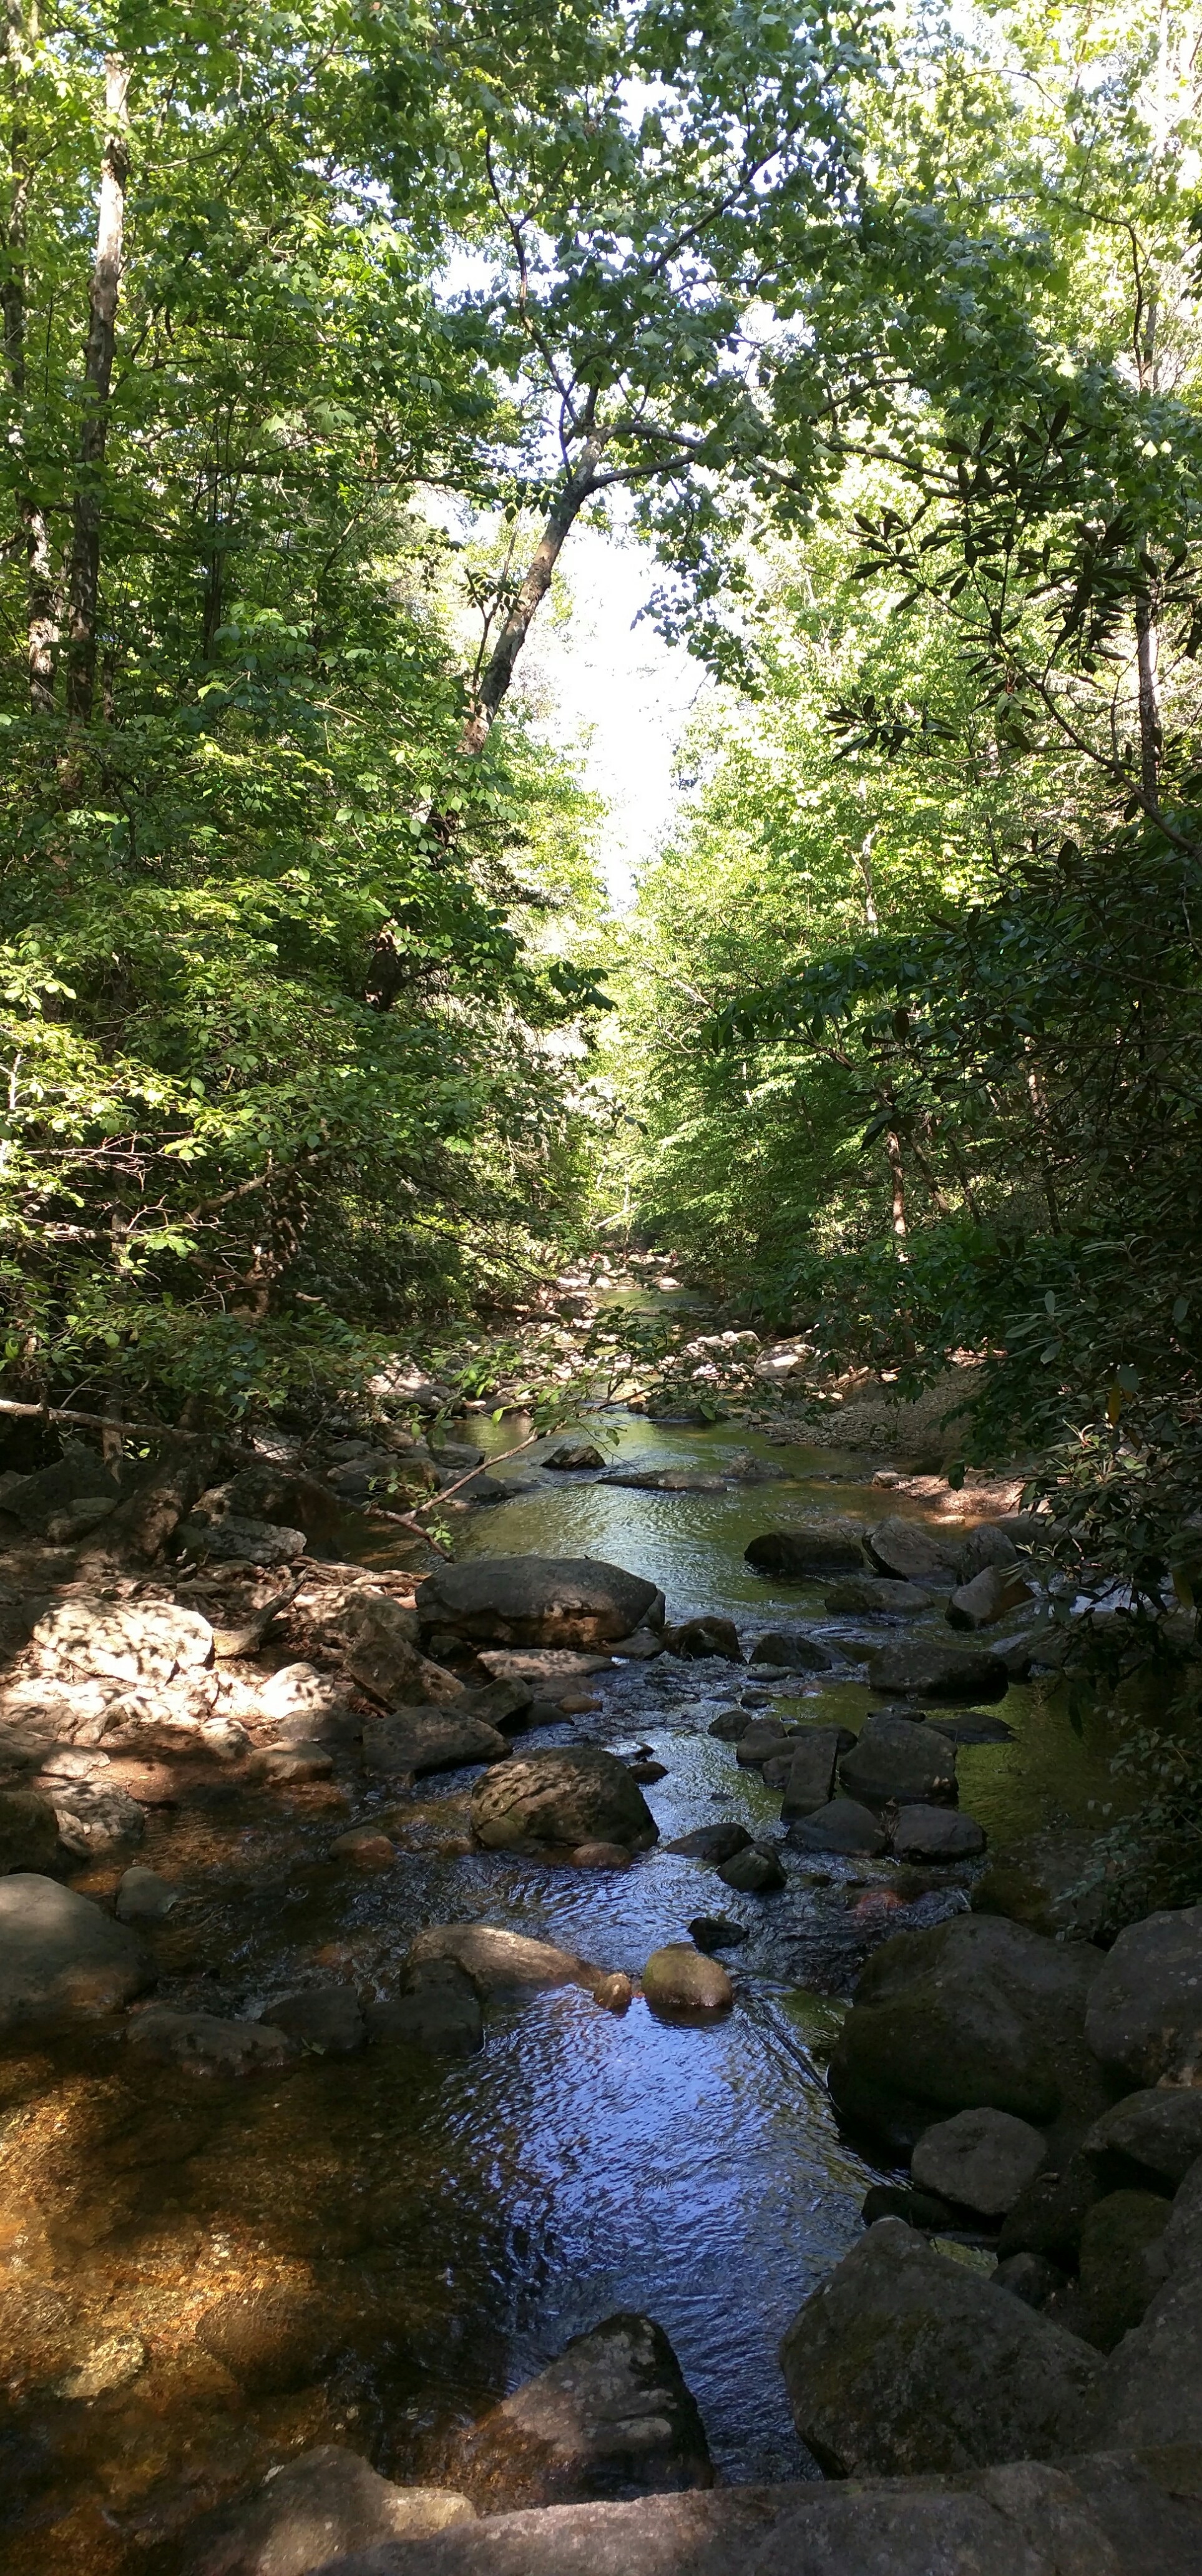
tree, nature, forest, creek, wilderness, trail, leaf, river, stream, autumn, body of water, woodland, habitat, ecosystem, watercourse, state park, natural environment, geographical feature